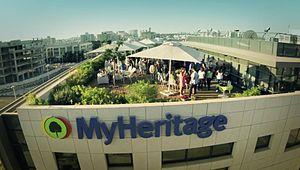
MyHeritage est une plateforme payante de généalogie en ligne avec un site web, une application mobile, et un logiciel. Les utilisateurs de la plateforme peuvent entre autres créer des arbres généalogiques, télécharger et parcourir des photos, et chercher dans des milliards de données historiques internationales. En 2015, le service prend en charge 42 langues et a environ 80 millions d'utilisateurs dans le monde entier. En juin 2018, MyHeritage a 96 millions d'utilisateurs et compte 41 millions d'arbres généalogiques sur son site Web. La société est basée à Or Yehuda, en Israël avec des bureaux supplémentaires à Tel Aviv, Lehi, dans l’Utah, et à Burbank, en Californie.